History of coins in Italy

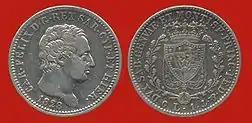
Sardinian lira, 1828

The Tuscan lira (plural: lire) was the currency of the Grand Duchy of Tuscany until its annexation by Napoleonic France in 1807. After that year, it unofficially remained in circulation thanks to its silver value until the restoration of Tuscan independence in 1814. It was finally abolished in 1826. It was subdivided into 20 "soldi", each of 3 "quattrini" or 12 "denari" (singular: "soldo", "quattrino", "denaro"). Other denominations included the "crazia" worth q.5; the "grosso" worth q.20; the "paolo" worth q.40 or lira; the "testone" worth 3 paoli; and the crown-sized "francescone" worth 10 paoli or lire.